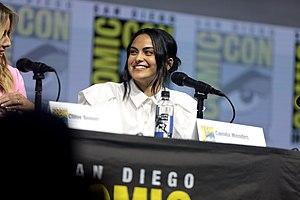
Camila Mendes, née le 29 juin 1994 à Charlottesville en Virginie, est une actrice américano-brésilienne.